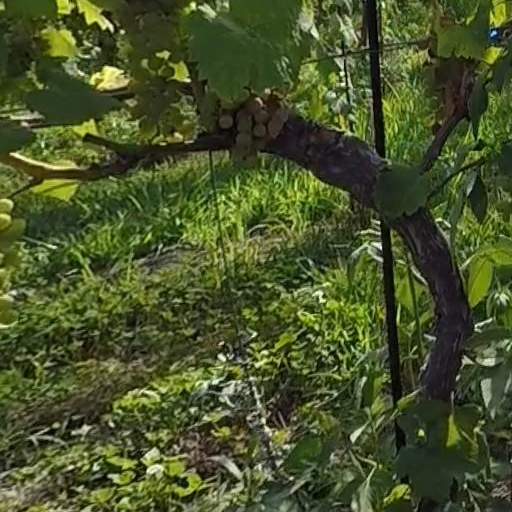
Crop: grape